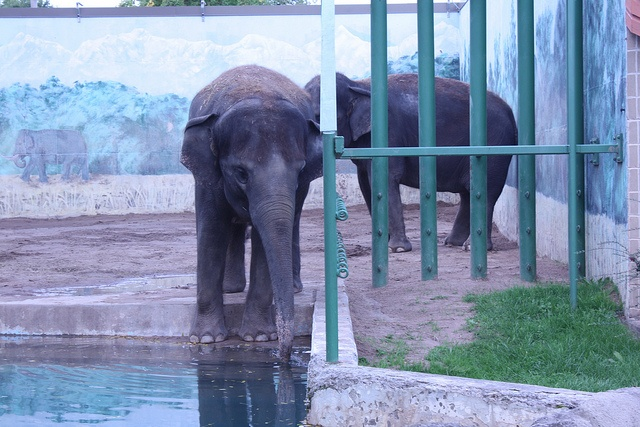
A couple of baby elephants standing next to a pond.
Two small young elephants are standing near a pool of water.
A pair of elephants as one drinks some water with its trunk.
an elephant is standing by the water in a pin
there are two baby elephants standing next to the water